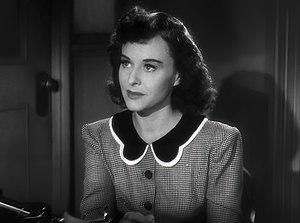
Swing Romance est un film musical américain réalisé par H. C. Potter, sorti en 1940.